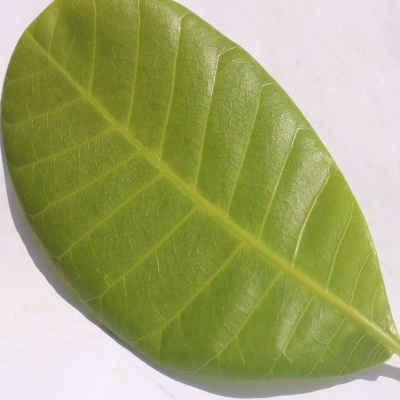
Crop: Cashew
Condition: healthy